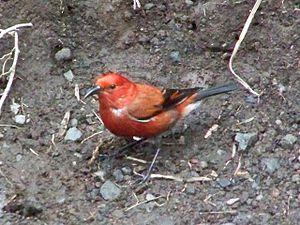
Le Picchion cramoisi ou Drépanide rouge ou ʻapapane en hawaïen est une espèce de passereau endémique de Hawaii.